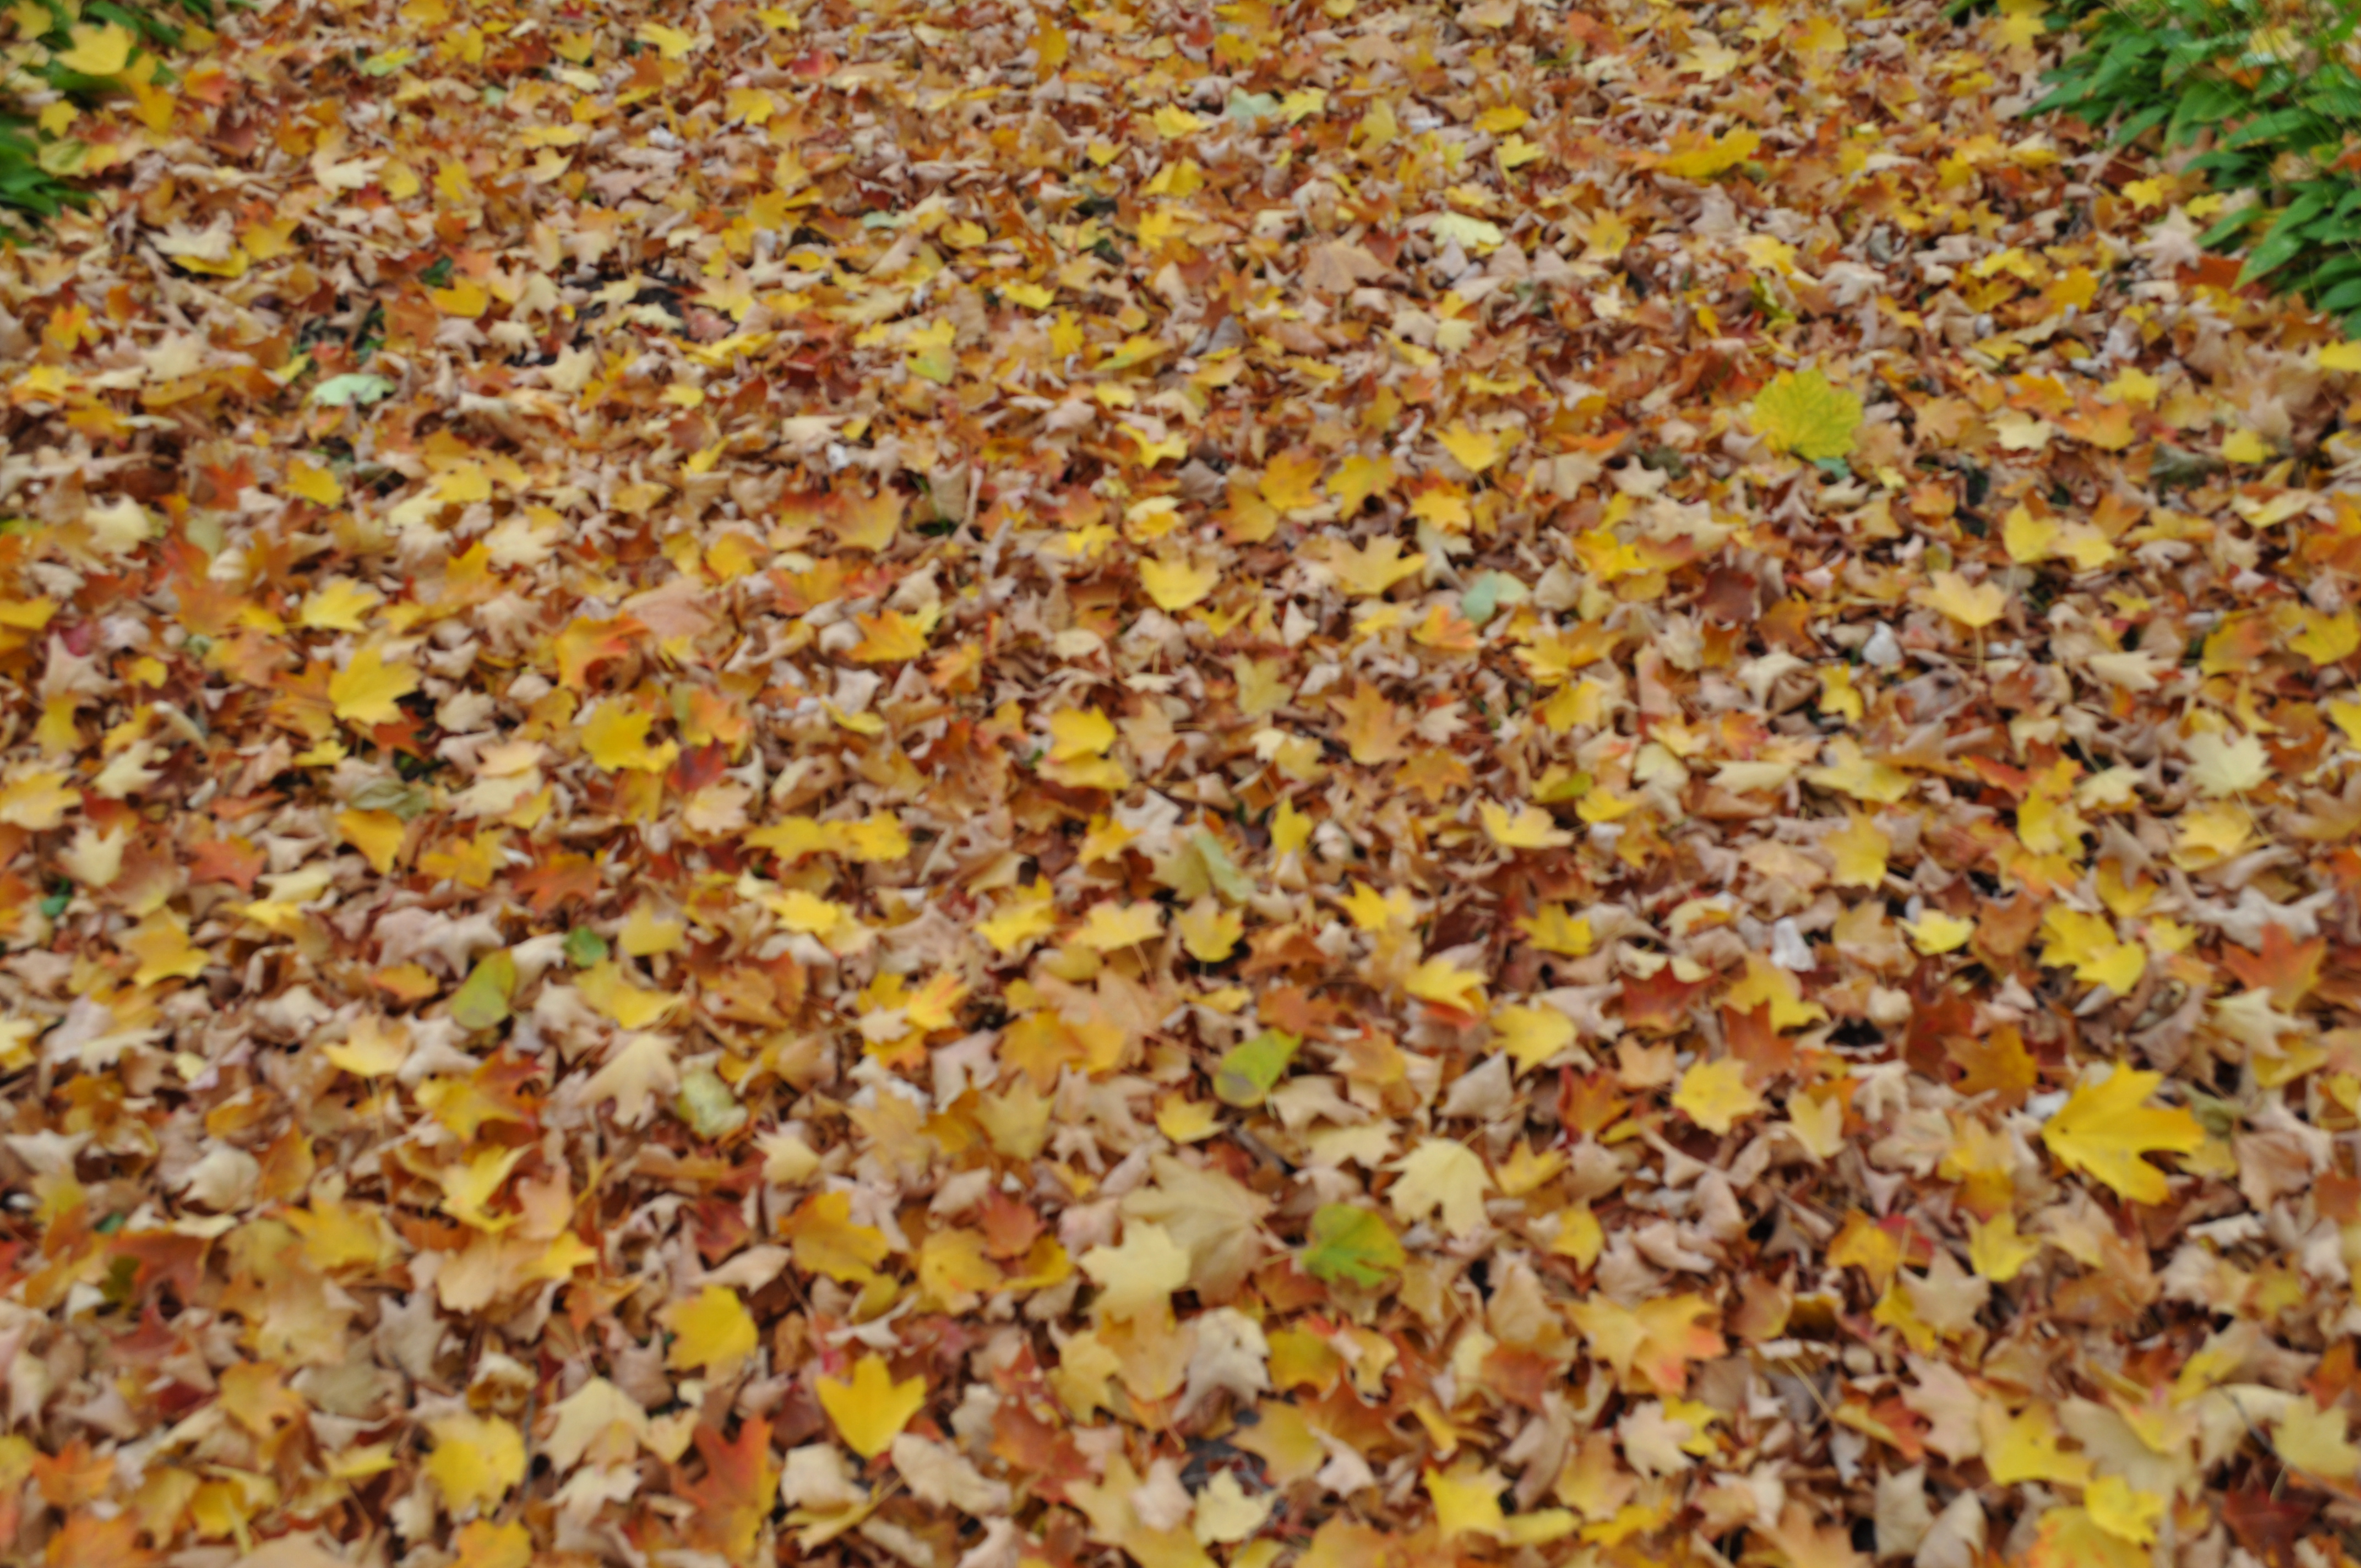
autumn, leaf, deciduous, yellow, mixture, grass, tree, plant, soil, dish, cuisine